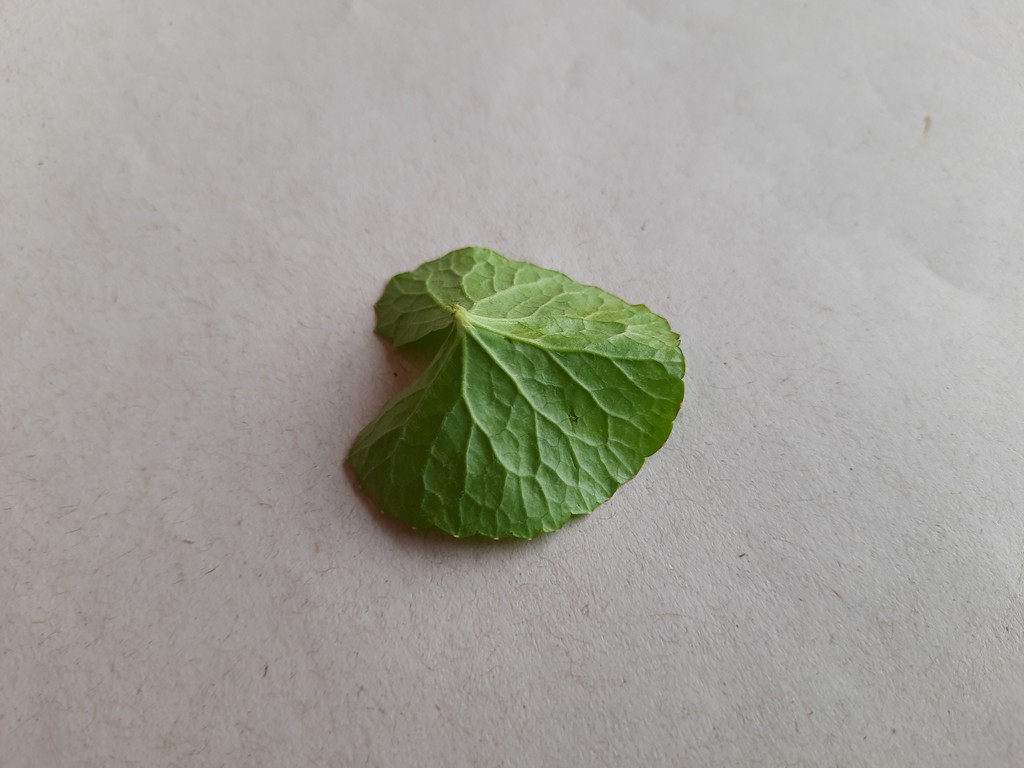
Label: Healthy